OML29

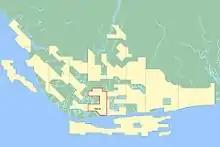
OML 29

OML 29 is also known as Oil Mining Licence 29. Oil Mining Licence OML is one of the two types of licences issued to oil producers in Nigeria "with validity periods ranging from 5 to 20 years respectively." OML29 is a large block located in the southeastern Niger Delta containing 11 oil and gas fields. OML29 stretches over an area of 983 square kilometres. It includes the Nembe Oil Field, Santa Barbara Oil Field and Okoroba Oil Fields. It also include related facilities like the Nembe Creek Trunk Line NCTL. A 100 kilometres long pipeline with a capacity of 600 thousand barrels per day.